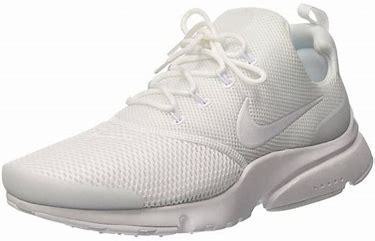
Brand: Nike
Model: Presto Fly